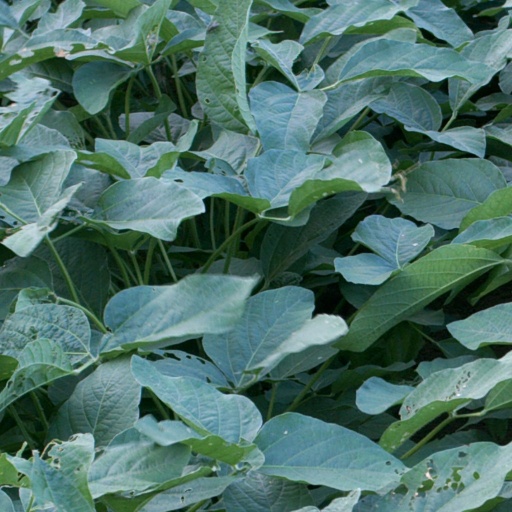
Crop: soybean